PFC Levski Sofia

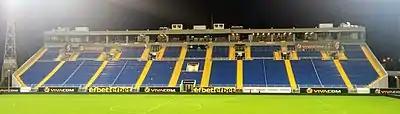
Gerena

Initially, the club did not possess a field of its own and training was held on an empty space called "The Hillock" ("Могилката/Mogilkata"), where the National Palace of Culture was built later. In 1924, the Sofia Municipality provided the club with the rights to an empty field on what were then the outskirts of the city, and a decade later the stadium named Levski Field was finally completed. It provided for 10,000 spectators and was regarded as the finest sport facility in the city.